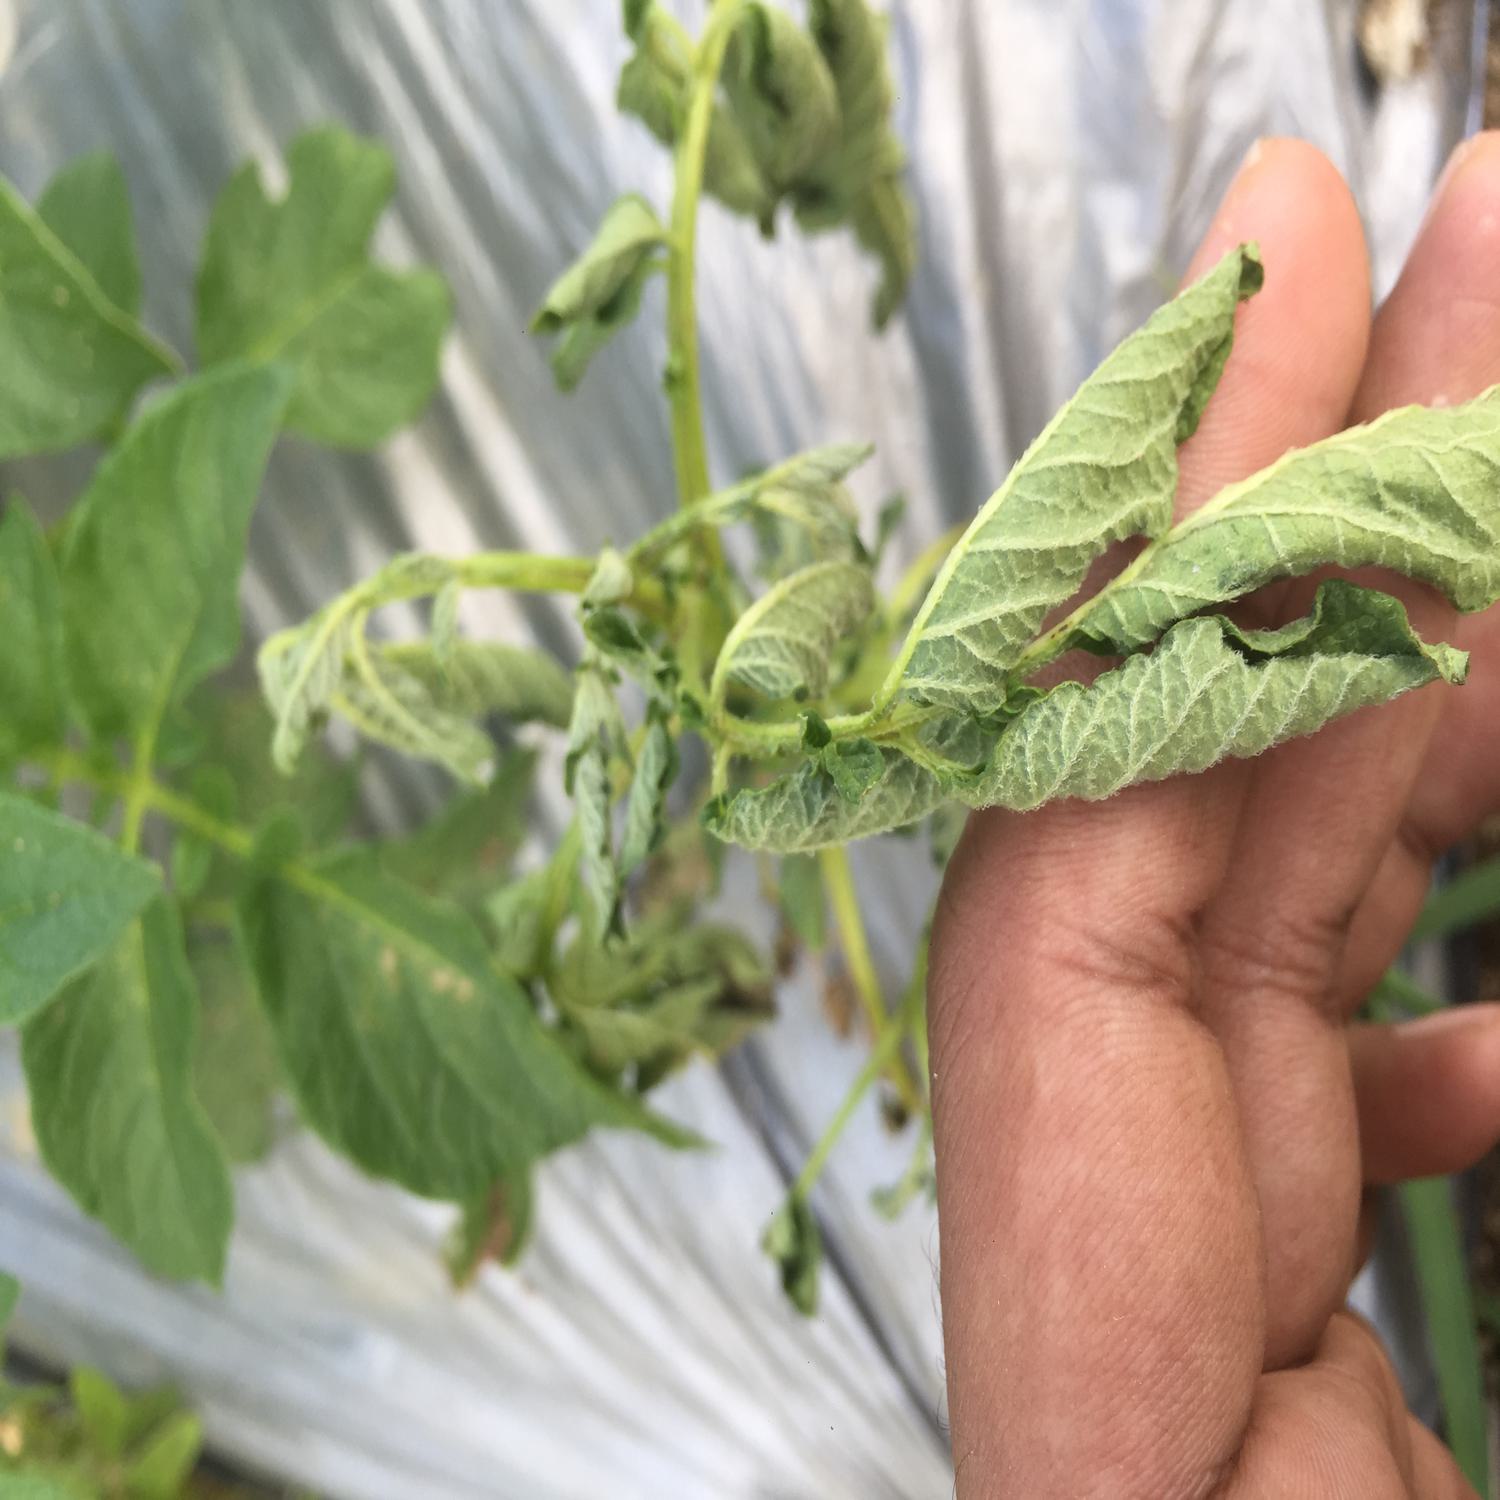
Label: Bacteria